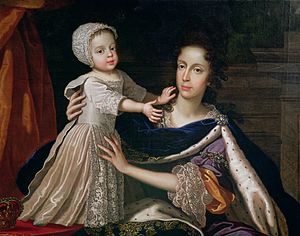
Maria af Modena / Dronning (1685–1689)
Dronning Maria med hendes søn, Jakob Frans Edvard, af Benedetto Gennari den Yngre.
An informal portrait of Mary with her infant son. She is seated, wearing a regal velvet cloak edged with ermine. The boy, aged about one year, stands on a table and is held by his mother. He wears a cream satin dress with lace bonnet, sleeves and apron.
Maria af Modena var dronning af England, Skotland og Irland som den anden hustru til Jakob 2. og 7. Maria, en hengiven katolik, giftede sig med enkemanden Jakob, som på det tidspunkt var yngre bror til Karl 2. og dennes arving under forudsætning af Karl ikke fik nogen legitime børn. Hun var uinteresseret i politik og hengiven til Jakob og deres børn, hvoraf to overlevede til voksen alder: Jakobitternes prætendent til tronerne, Jakob Frans Edvard og Louisa Maria Teresa.